Rail yard

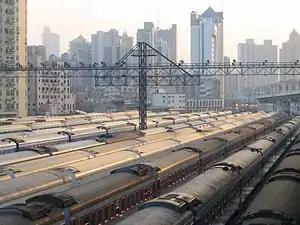
A coach yard in Shanghai, China

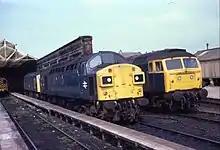
Workington stabling point in 1981, with locomotives from Classes 25, 40 and 47 parked between duties.

Coach yards (American English) or stabling yards or carriage sidings (British English) are used for sorting, storing and repairing passenger cars. These yards are located in metropolitan areas near large stations or terminals. An example of a major US coach yard is Sunnyside Yard in New York City, operated by Amtrak. Those that are principally used for storage, such as the West Side Yard in New York, are called "layup yards" or "stabling yards." Coach yards are commonly flat yards because unladen passenger coaches are heavier than unladen freight carriages.